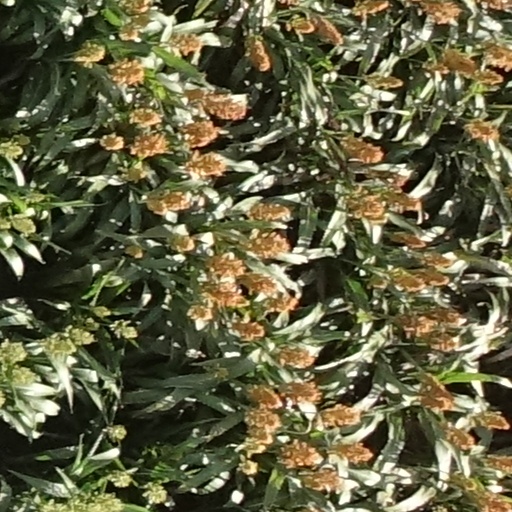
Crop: sorghum